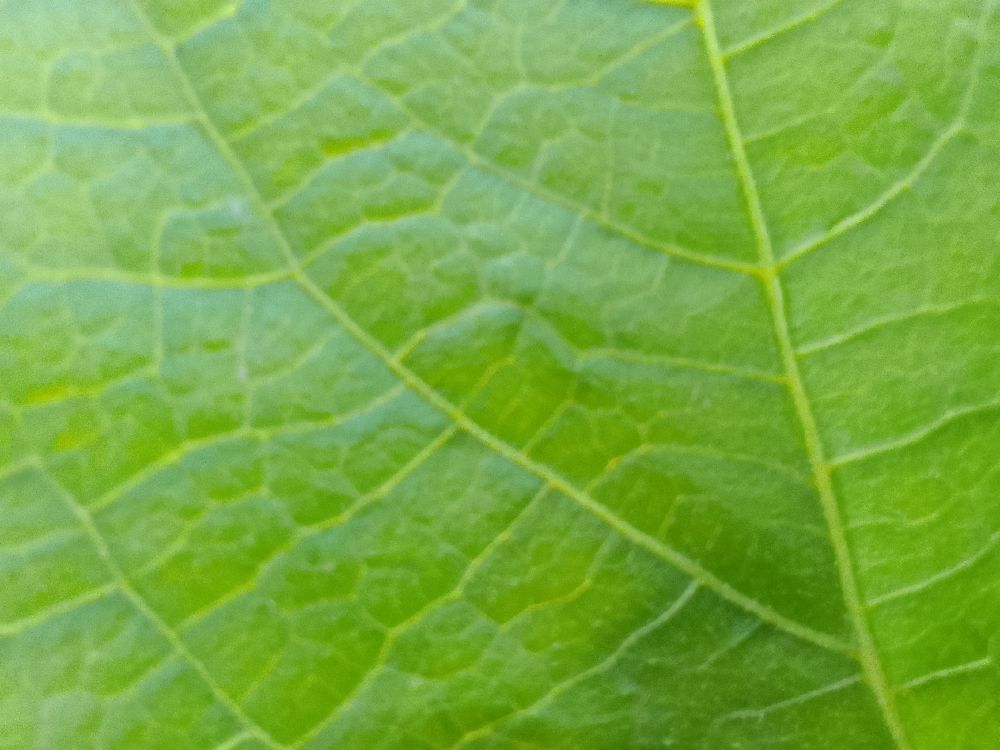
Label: healthy